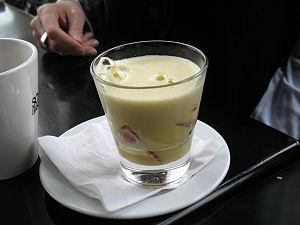
Sabayon au champagne
Le sabayon au champagne est un dessert. Le sabayon est d'origine italienne. La tradition veut que ce soient les cuisiniers de Catherine de Médicis qui aient apporté cette préparation en France.
Le sabayon est une préparation culinaire d'origine italienne. Le mot apparaît en 1803 sous la forme francisée « sabaillon », probablement rapporté par des militaires lors de la campagne d’Italie. Plusieurs traditions, plus ou moins légendaires, lui donnent une origine plus précoce ; ainsi, Catherine de Médicis aurait introduit en 1533 à la cour de France le sabayon.
Le mariage vin et cuisine remonte à l'Antiquité. Il va traverser le Moyen Âge, s'enrichir à la Renaissance et devenir un véritable classique de nos jours. On doit distinguer dans cette alliance la cuisine du vin et la cuisine au vin qui ont été et restent les deux façons d'utiliser les apports qualitatifs du vin en gastronomie.
Le vin est une boisson alcoolisée obtenue par la fermentation du raisin, fruit de la vigne viticole.